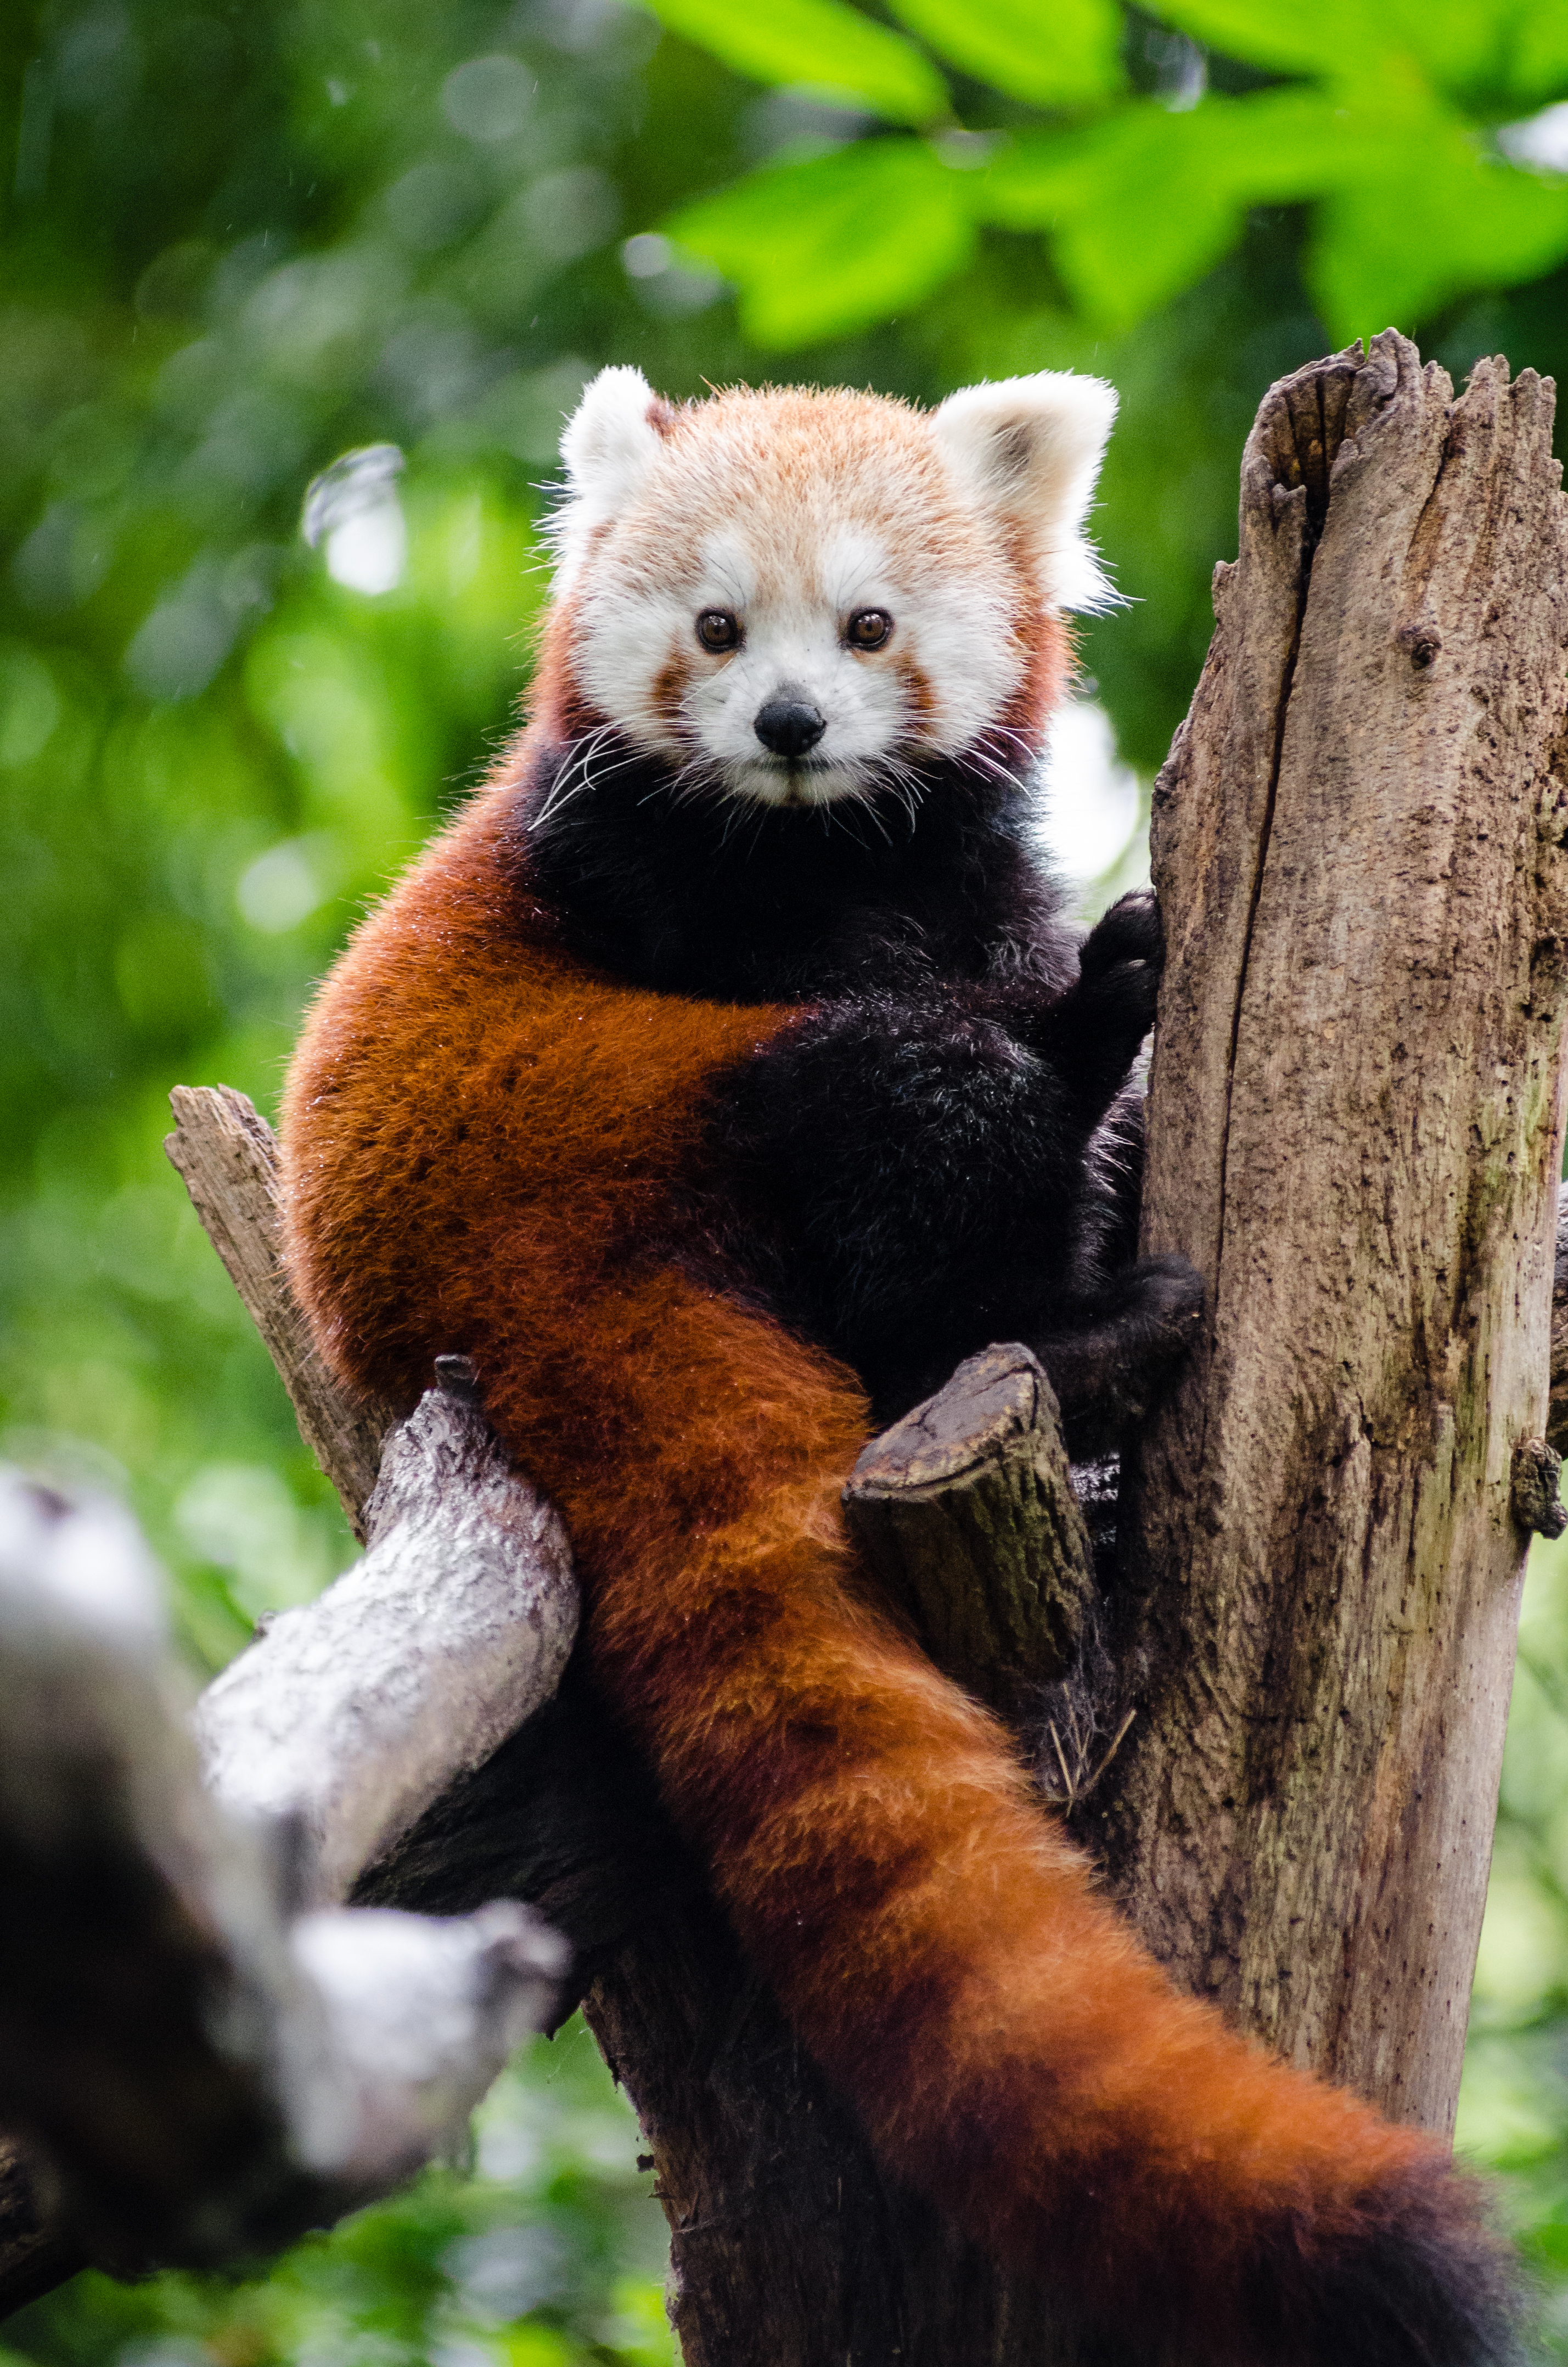
tree, nature, bokeh, vintage, sweet, rain, wet, animal, cute, female, bear, wildlife, zoo, fur, orange, young, green, high, red, mammal, nikon, fauna, brown bear, red panda, panda, face, nose, tail, animals, ears, endangered, vertebrate, germany, deutschland, natur, tier, iso, fell, regen, gesicht, baum, adorable, bamboo, d7000, roter, kleiner, niedlich, sues, suess, species, bedrohte, tierart, tierpark, weiblich, jungtier, jung, ohren, schwanz, nase, bedroht, ailurus, fulgens, moist, feucht, gr n, s s, giant panda, dog breed group